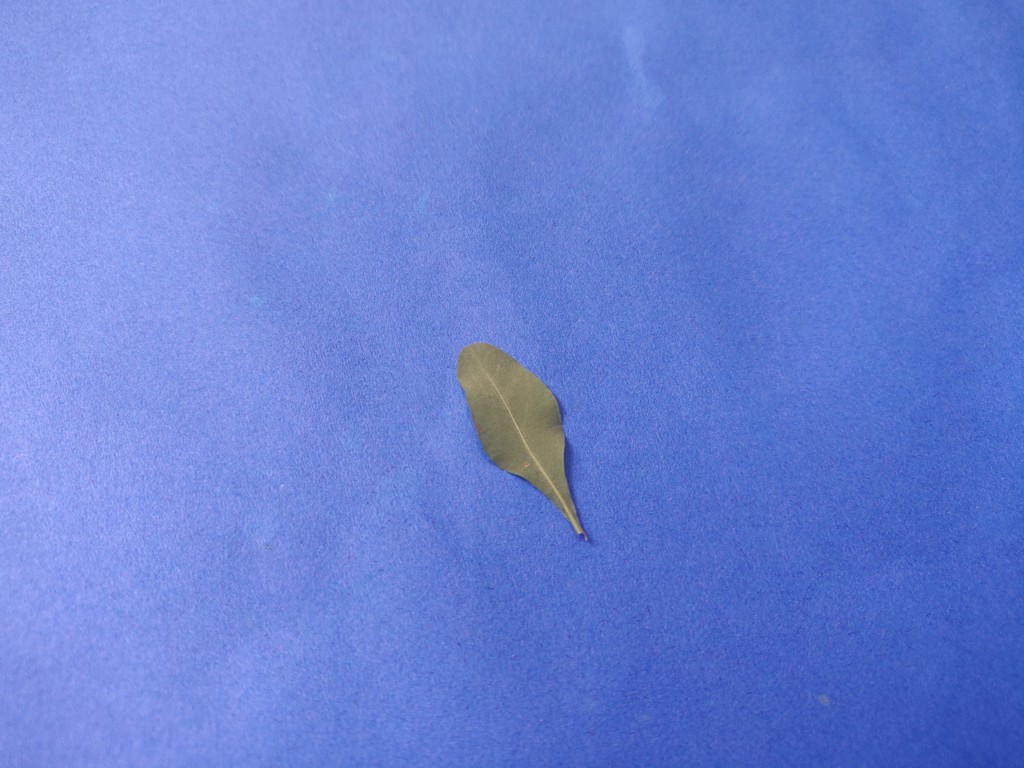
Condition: Healthy
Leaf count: single
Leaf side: back